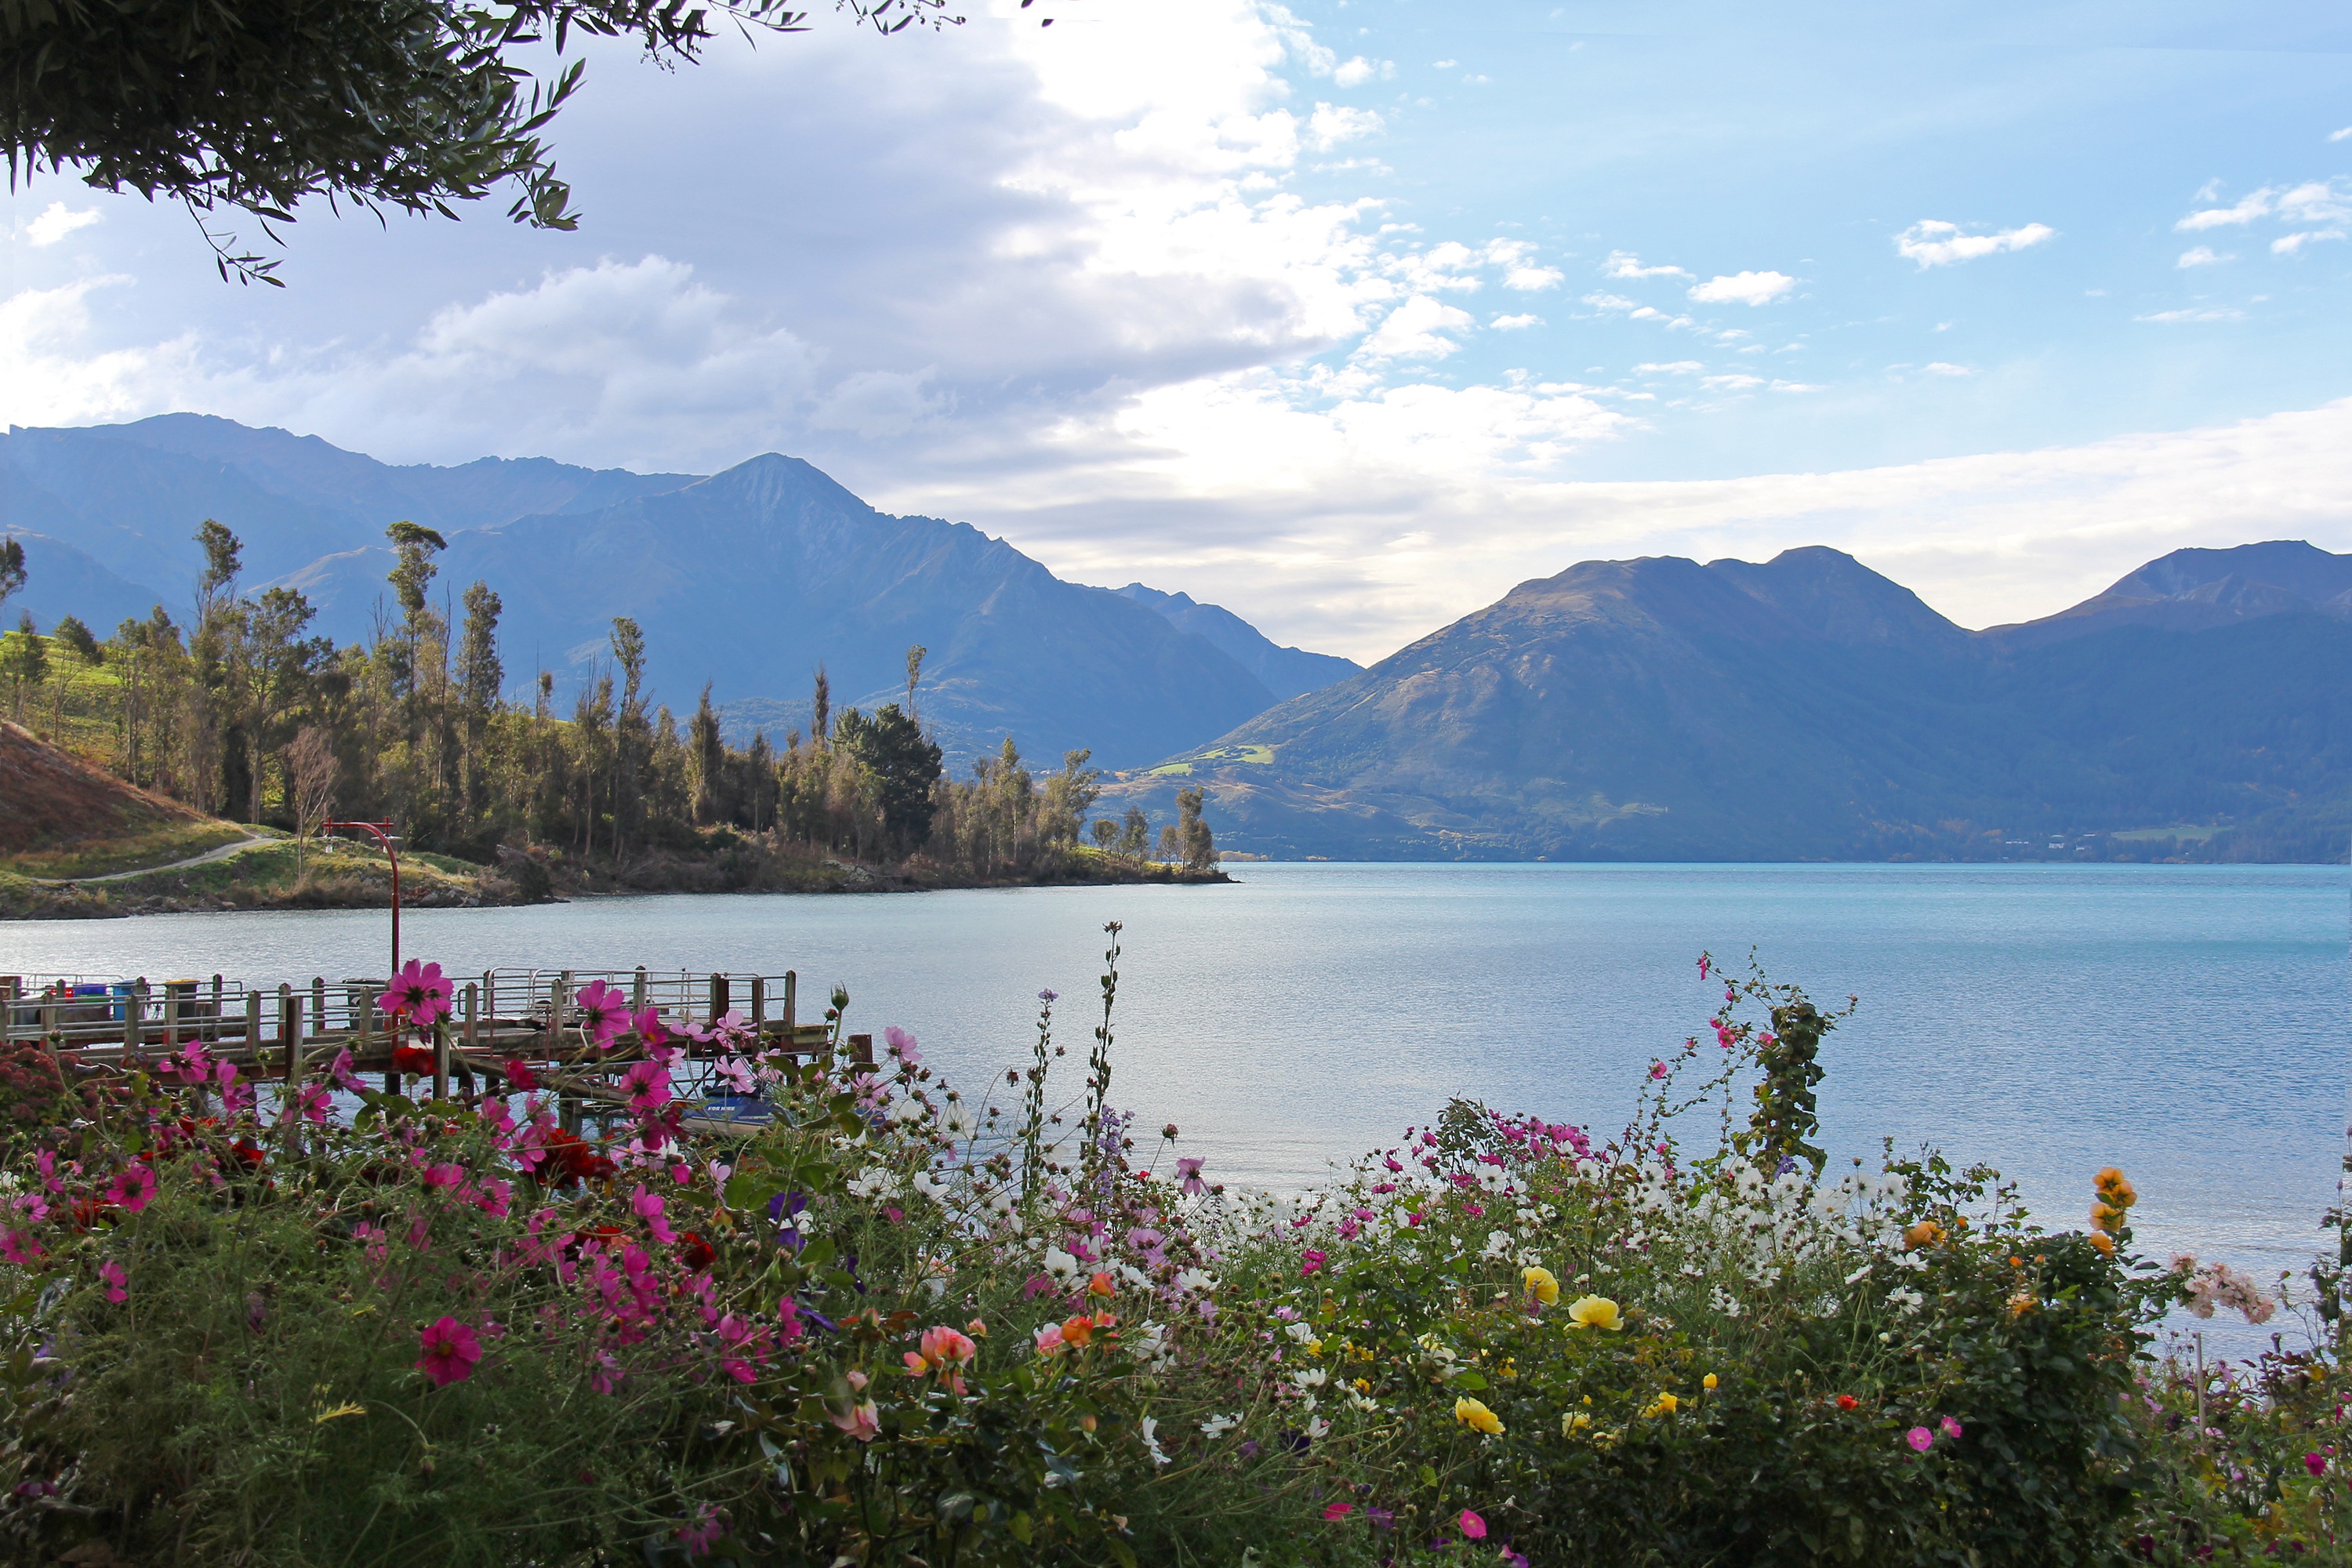
landscape, sea, wilderness, mountain, sky, farm, meadow, flower, lake, mountain range, travel, autumn, bay, blue, fjord, reservoir, colorful, body of water, flowers, trees, clouds, new zealand, amazing, beautiful, queenstown, views, loch, walter peak farm, scenic s, mountainous landforms